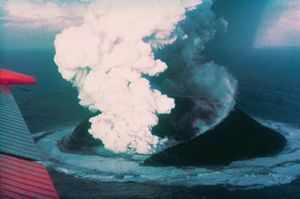
Surtsey
Surtsey, 16 dage efter udbruddet begyndte
Den vulkanske ø Surtsey steg op fra havet 33 km syd for Island den 14. november 1963. Den er nu naturreservat.